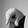
ASL letter: Q